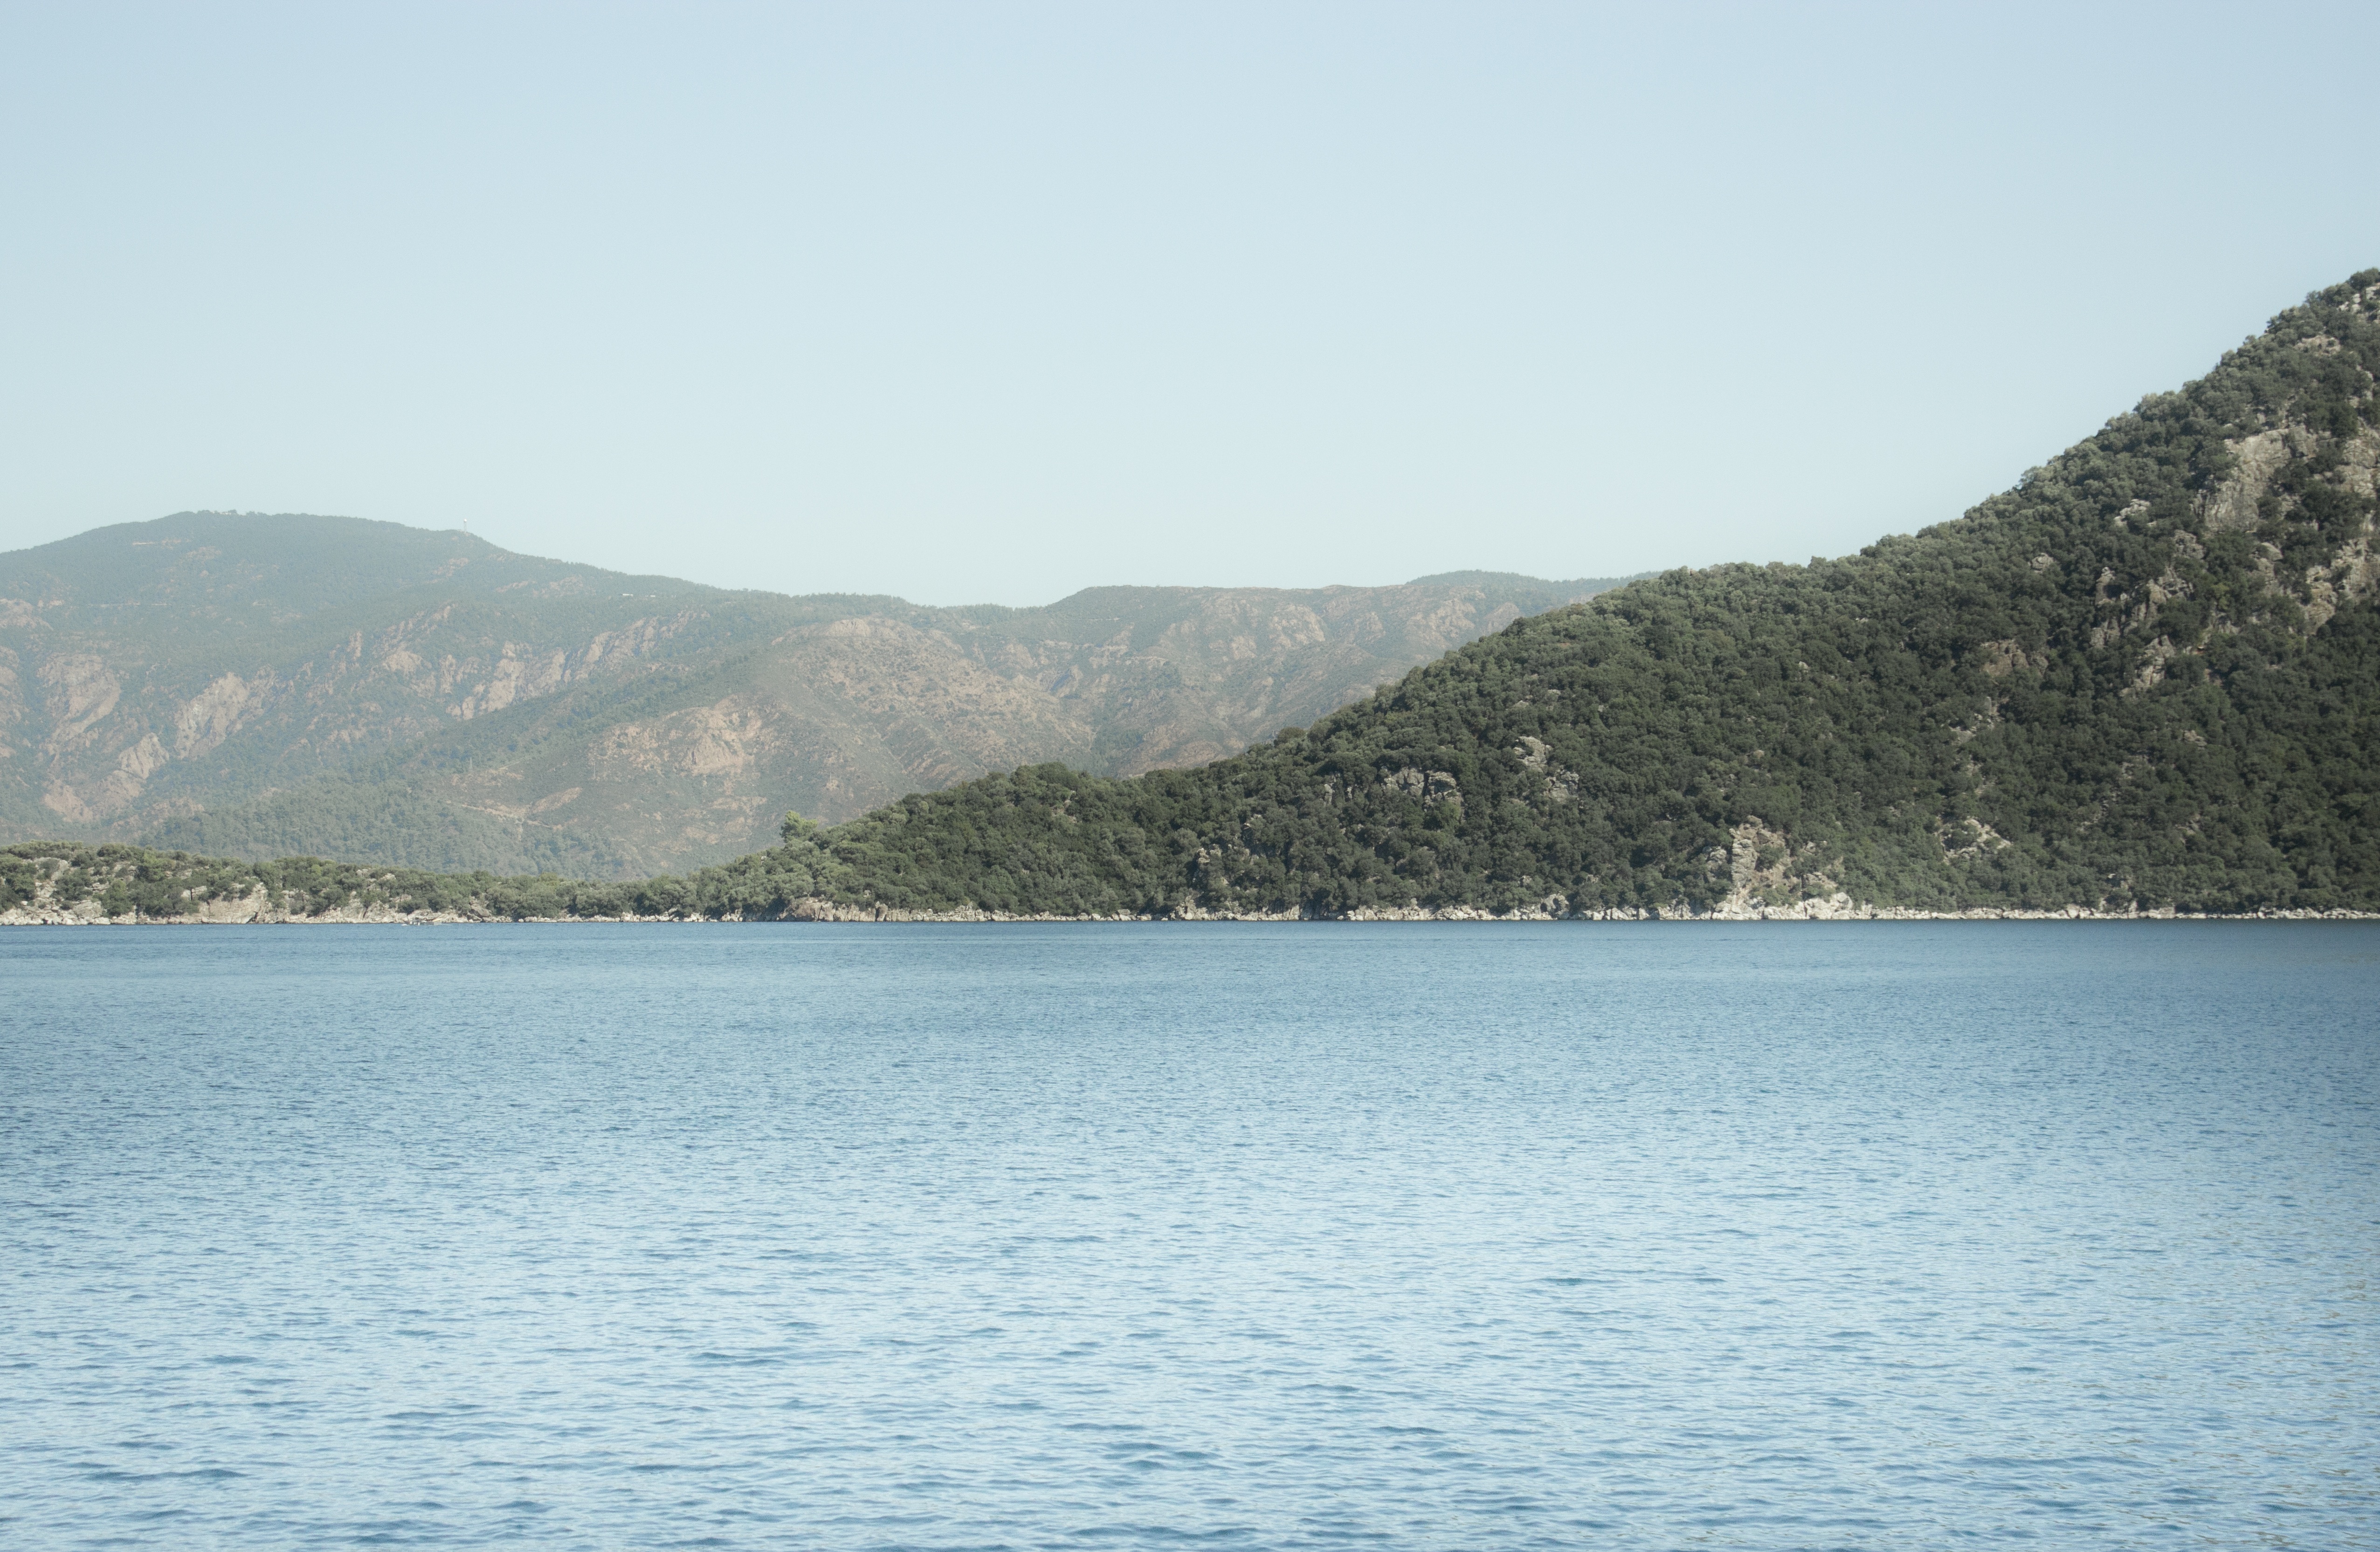
sea, coast, water, ocean, mountain, shore, lake, bay, fjord, reservoir, body of water, loch, landform